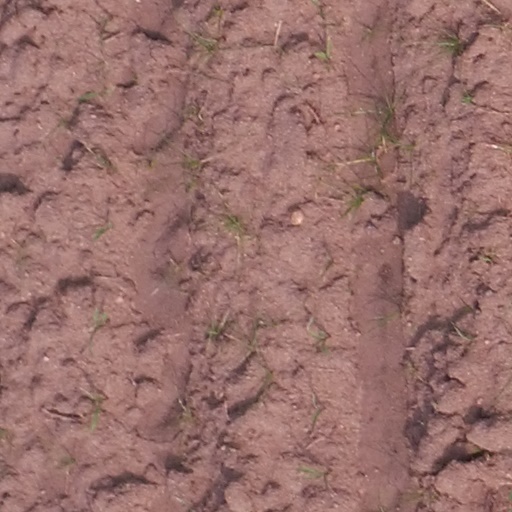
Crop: maize; corn